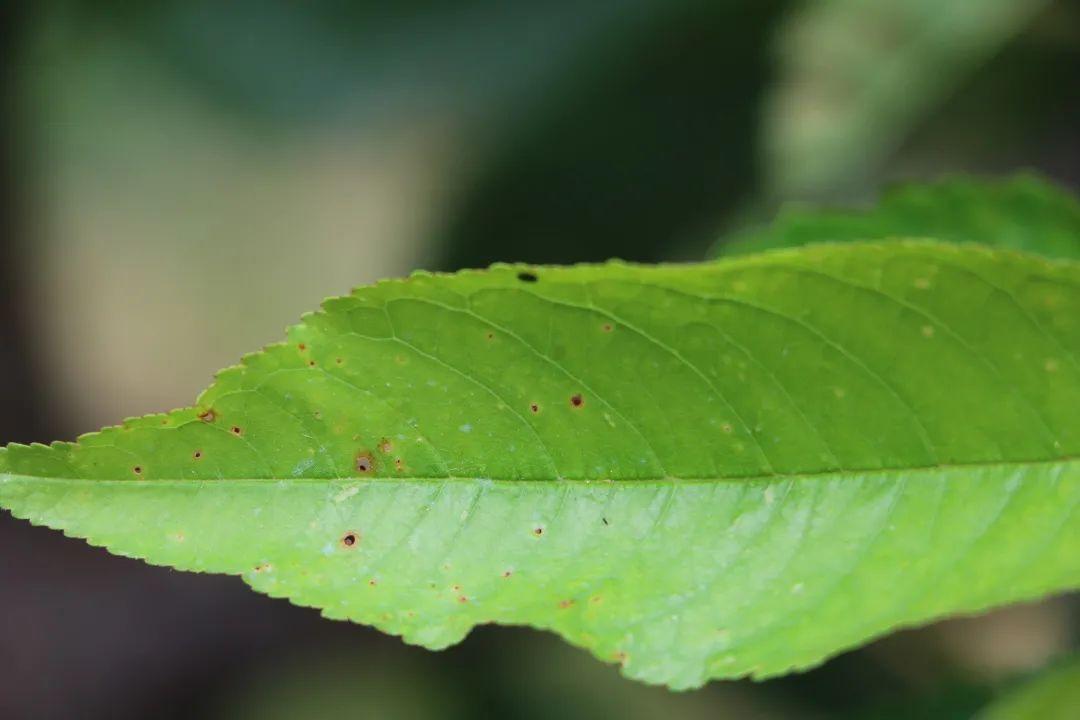
Plant: Cherry
Disease: cherry leaf spot